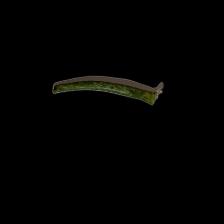
Plant: Aloe Vera